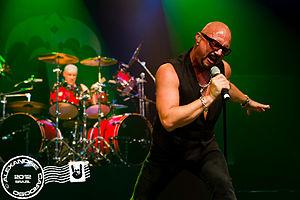
Queensrÿche est un groupe de heavy metal progressif américain, originaire de Bellevue, Washington. Formé en 1982, le groupe est considéré comme l'un des pionniers du metal progressif : un mélange de heavy metal traditionnel et de rock progressif.